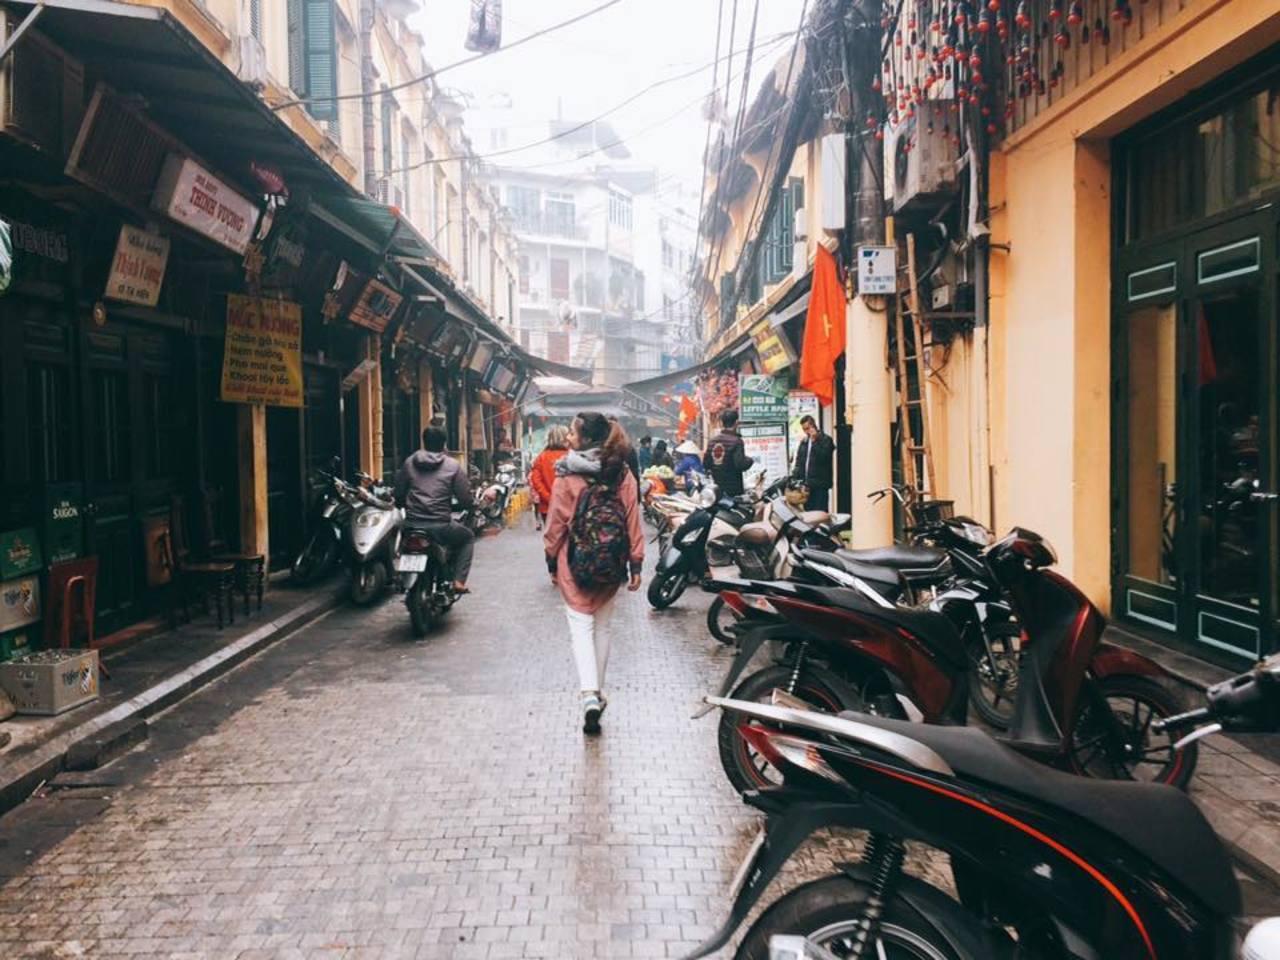
một cô gái đeo cặp đang tản bộ trên đường